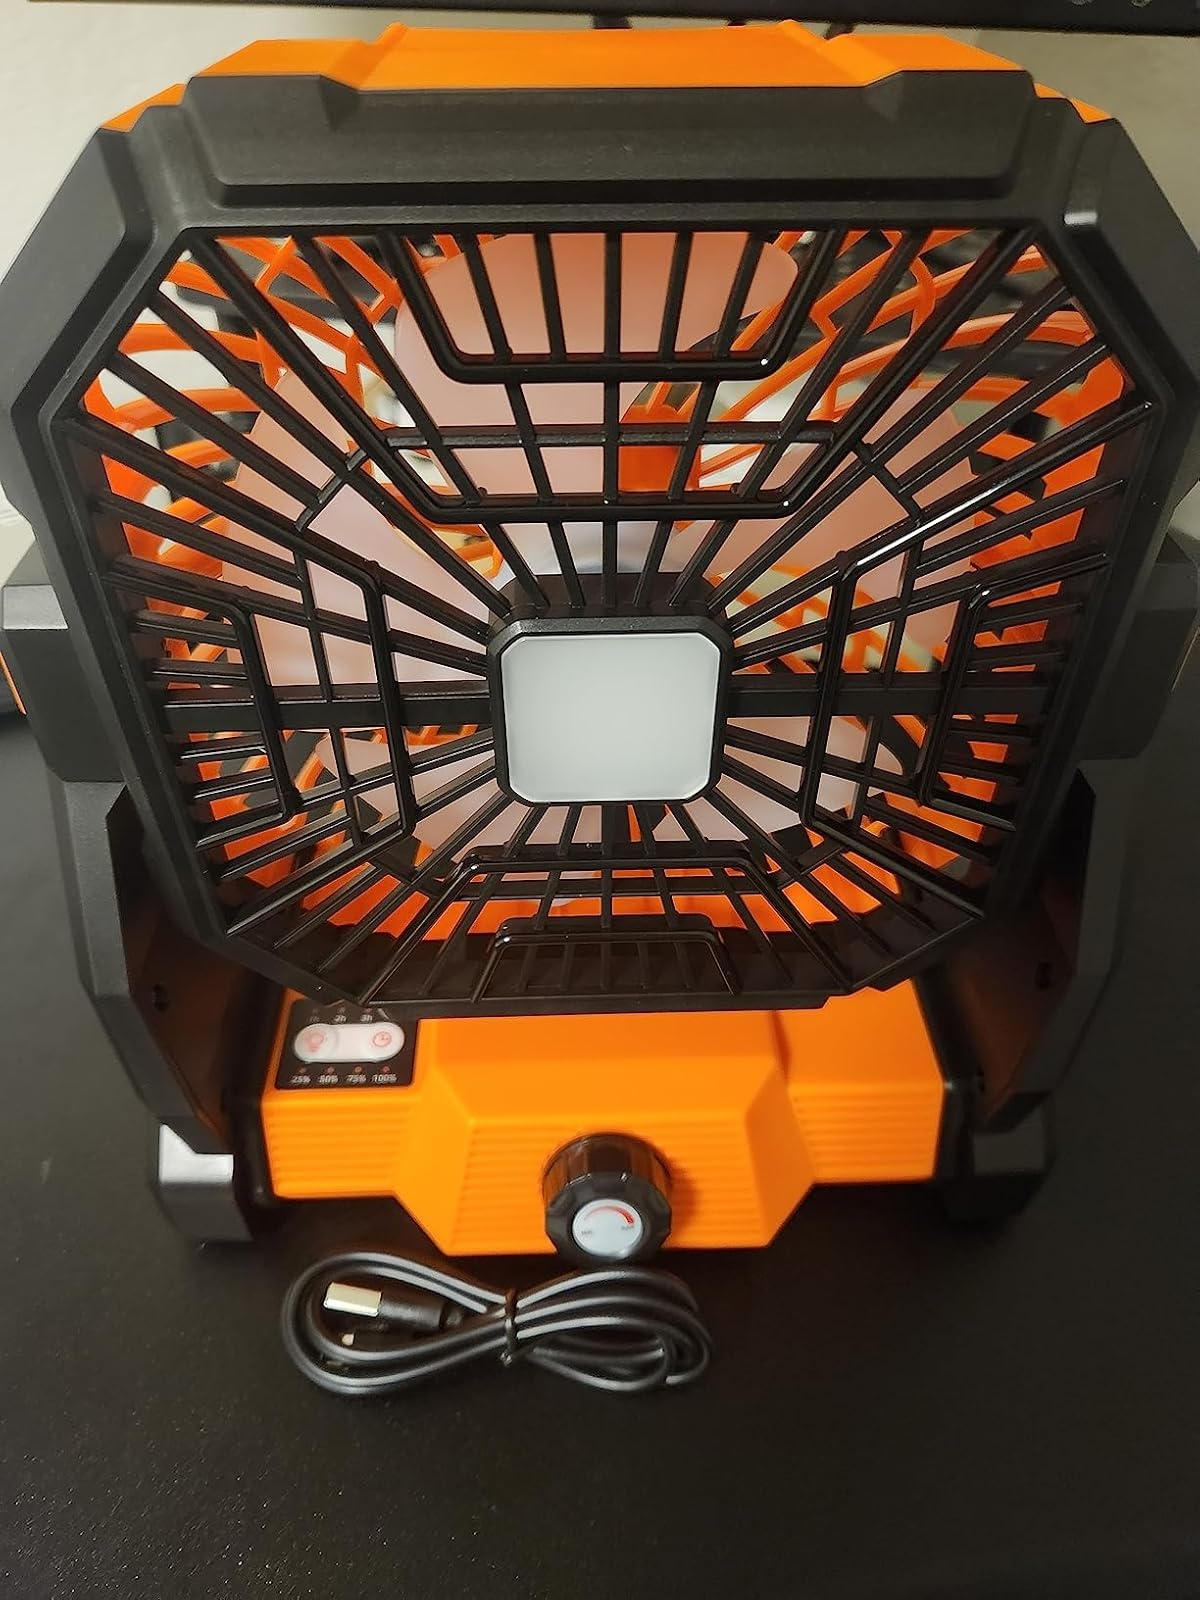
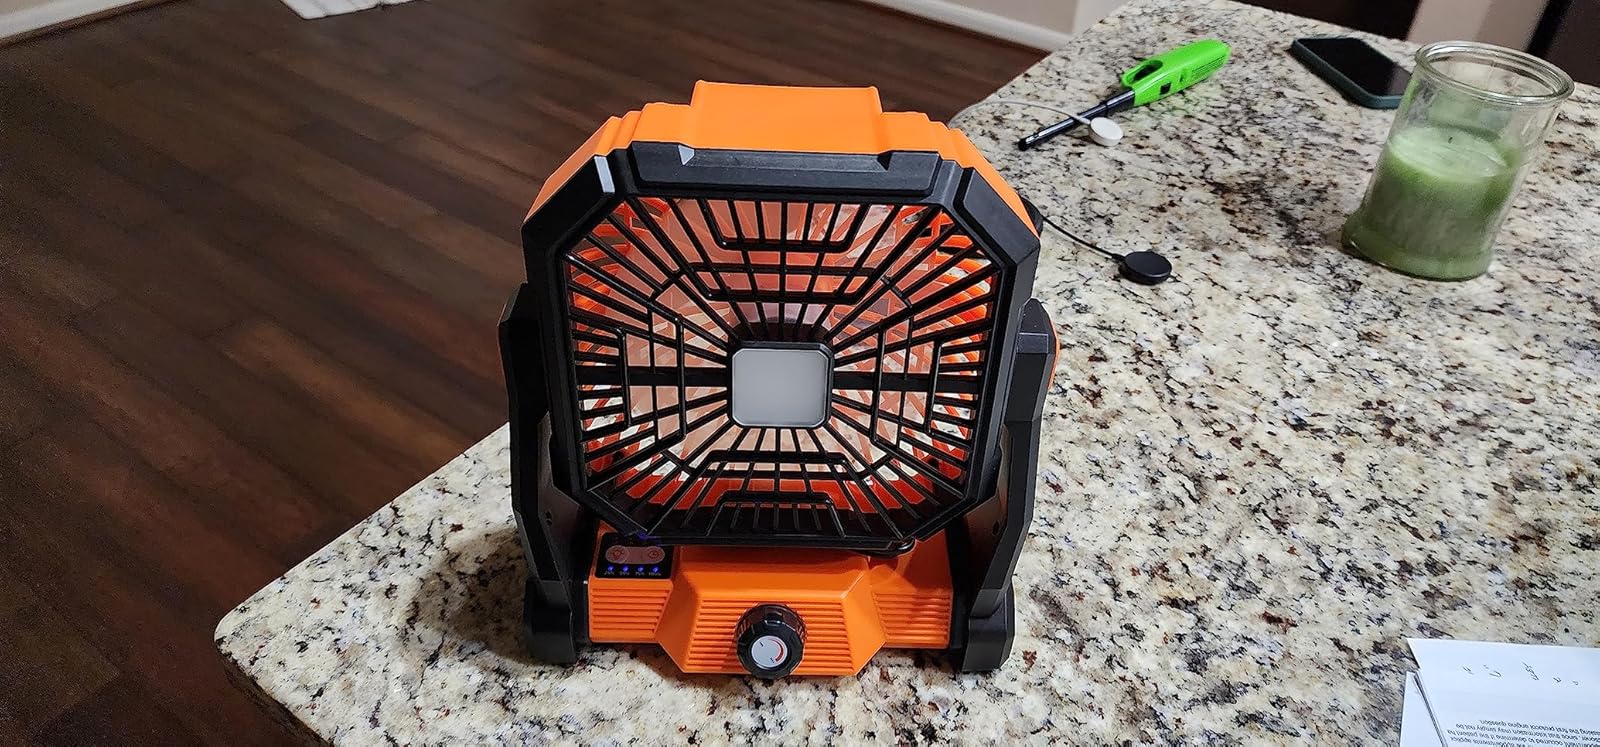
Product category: lantern
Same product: yes